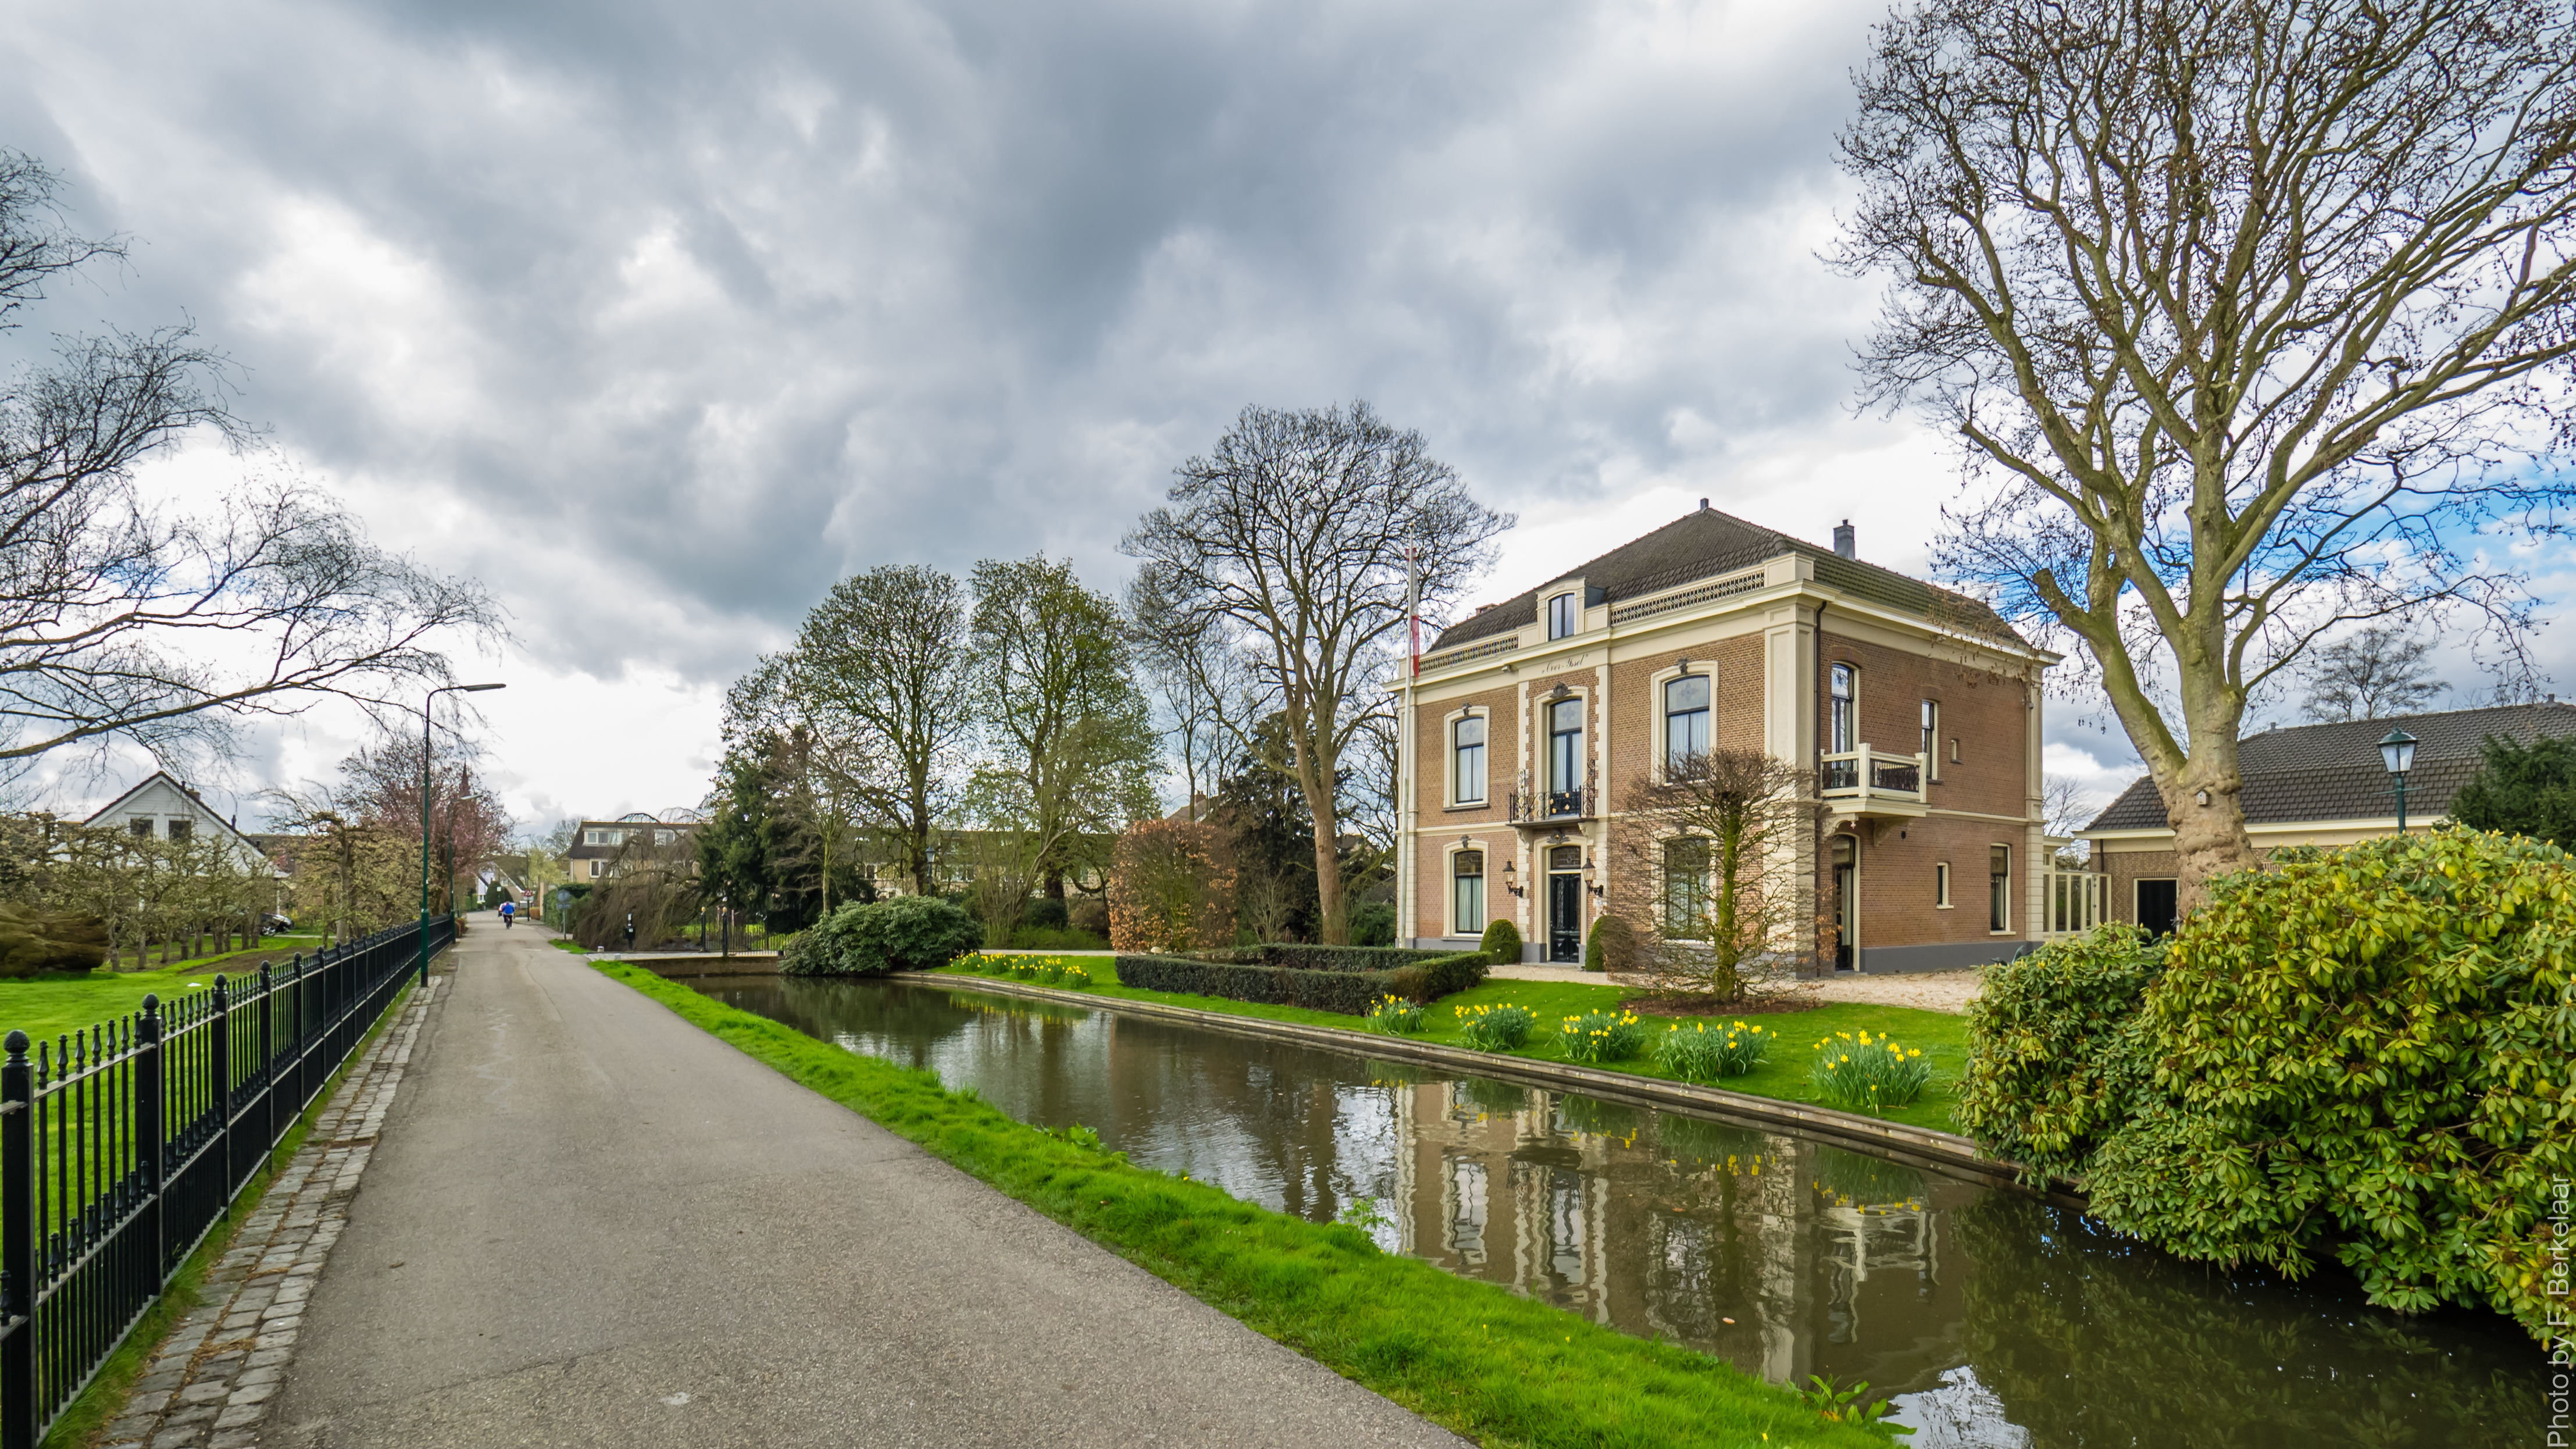
tree, architecture, mansion, house, flower, building, chateau, home, canal, garden, waterway, nederland, estate, utrecht, nl, hollandseijssel, montfoort, overijssel, hofdijk, gemeentelijkmonument, residential area